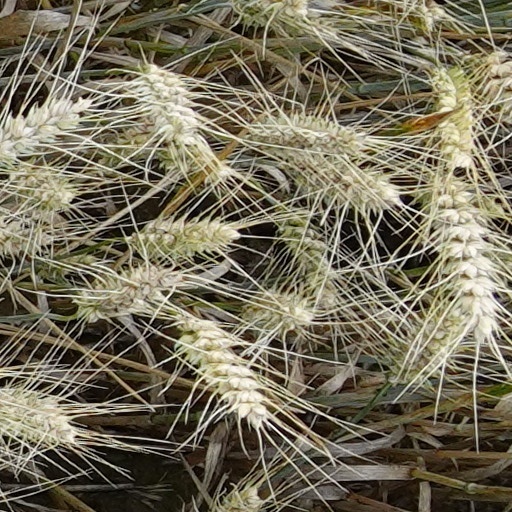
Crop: wheat